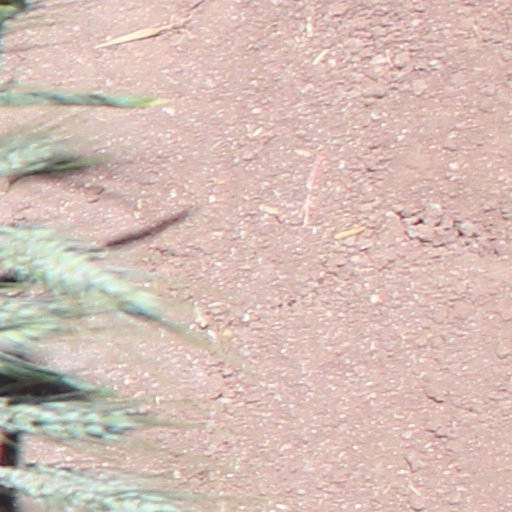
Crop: wheat